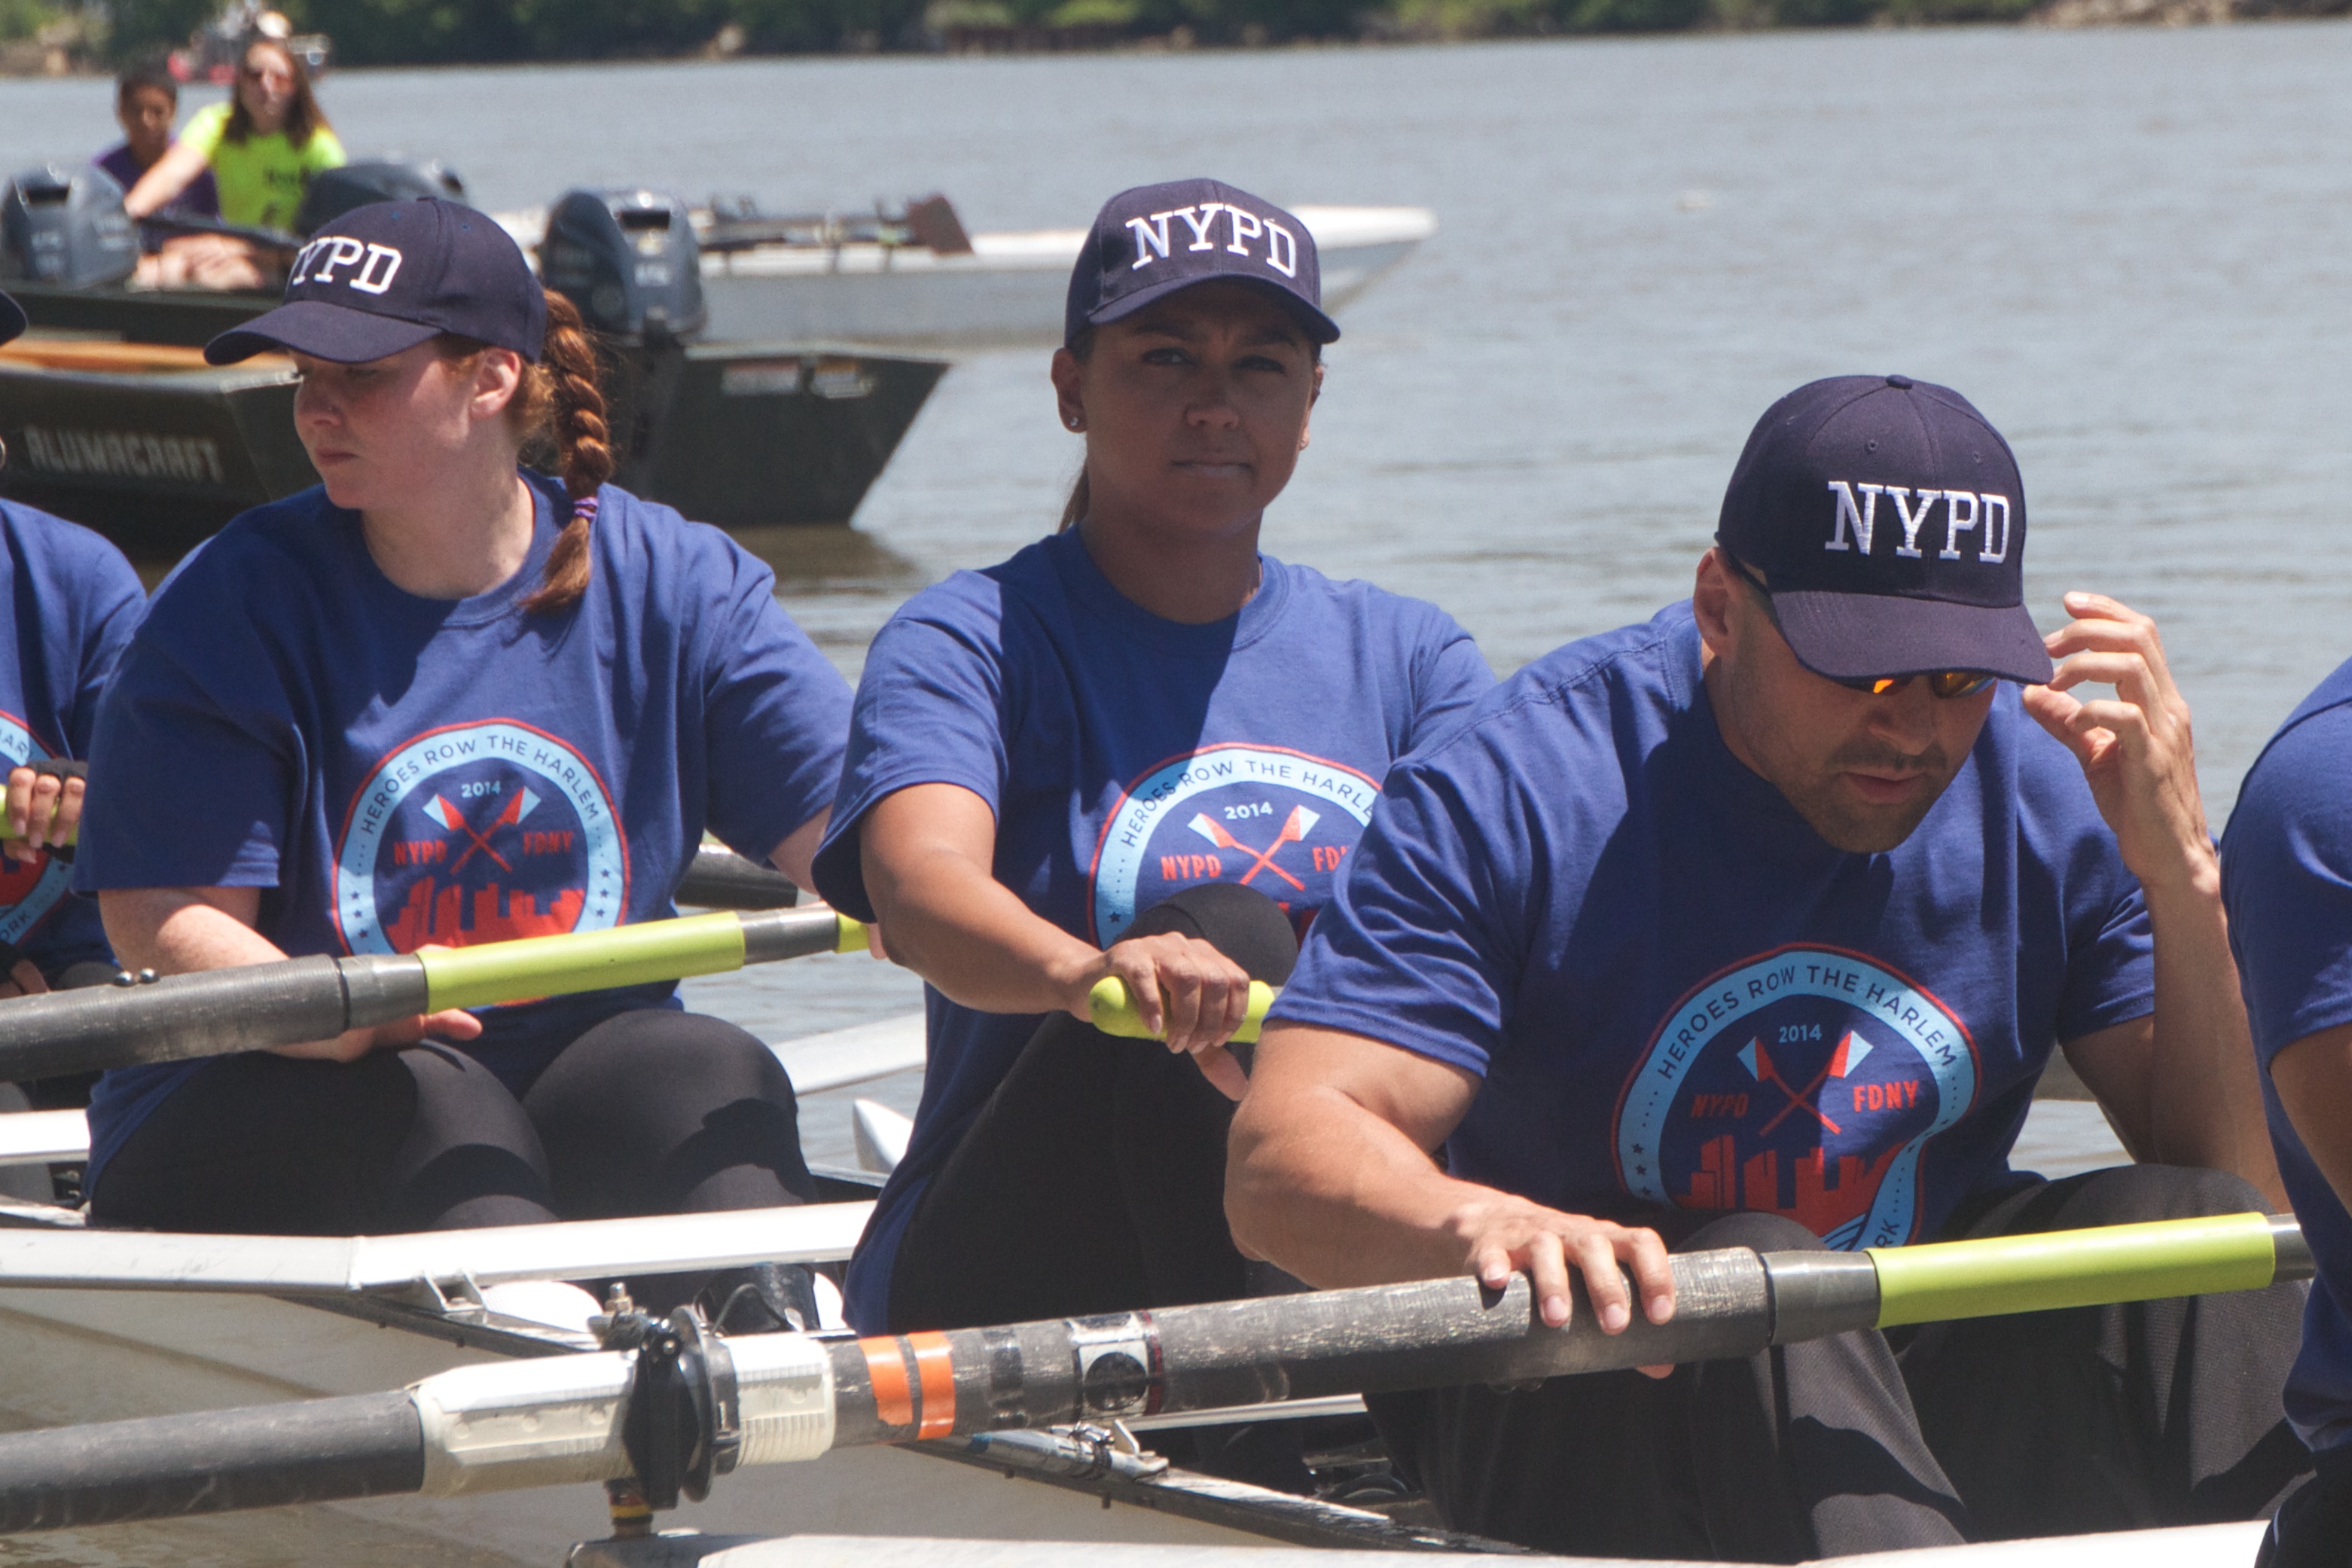
boat, recreation, vehicle, race, team, sports, boating, rowing, crew, rownewyork, water sport, outdoor recreation, endurance sports, competition event